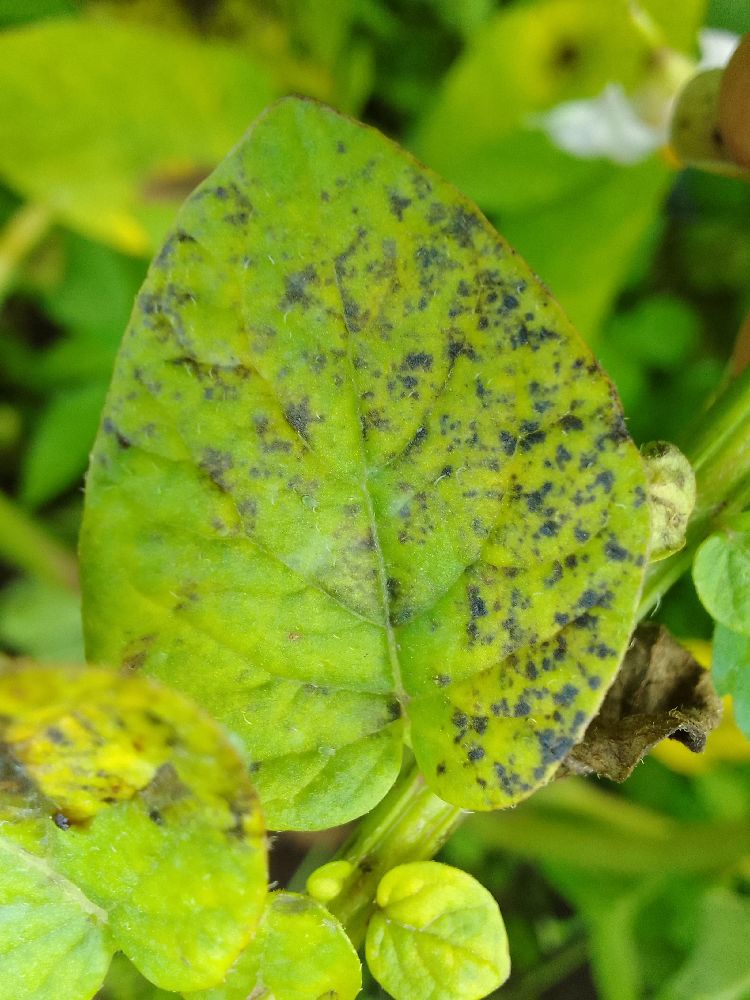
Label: Early blight